Arlington Memorial Amphitheater

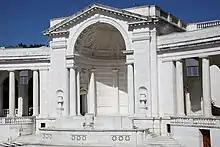
Apse, three-level stage, and klismos chair in the amphitheater.

The advent of World War I had a significant impact on the construction of Memorial Amphitheater. The United States entered the war in April 1917, and by spring 1918 American troops were arriving in Europe. Most skilled workers were diverted to the war effort, although artisans (such as marble carvers) were still available. The Corps of Engineers was able to obtain, after lengthy delays, the high-quality marble it needed for the approaches from the island of Vinalhaven, Maine. But railroads and cargo ships were so congested carrying war materiél and military personnel that the marble could not be transported to Arlington National Cemetery until late 1917. By then, another severe winter had set in. Intensely cold weather continued into the late spring, further delaying work. Only a limited amount of work on the approaches had concluded by the end of June 1918. Some modifications were also made to the structure because of the war. The largest of these changes eliminated the seating planned for the top of the colonnade.